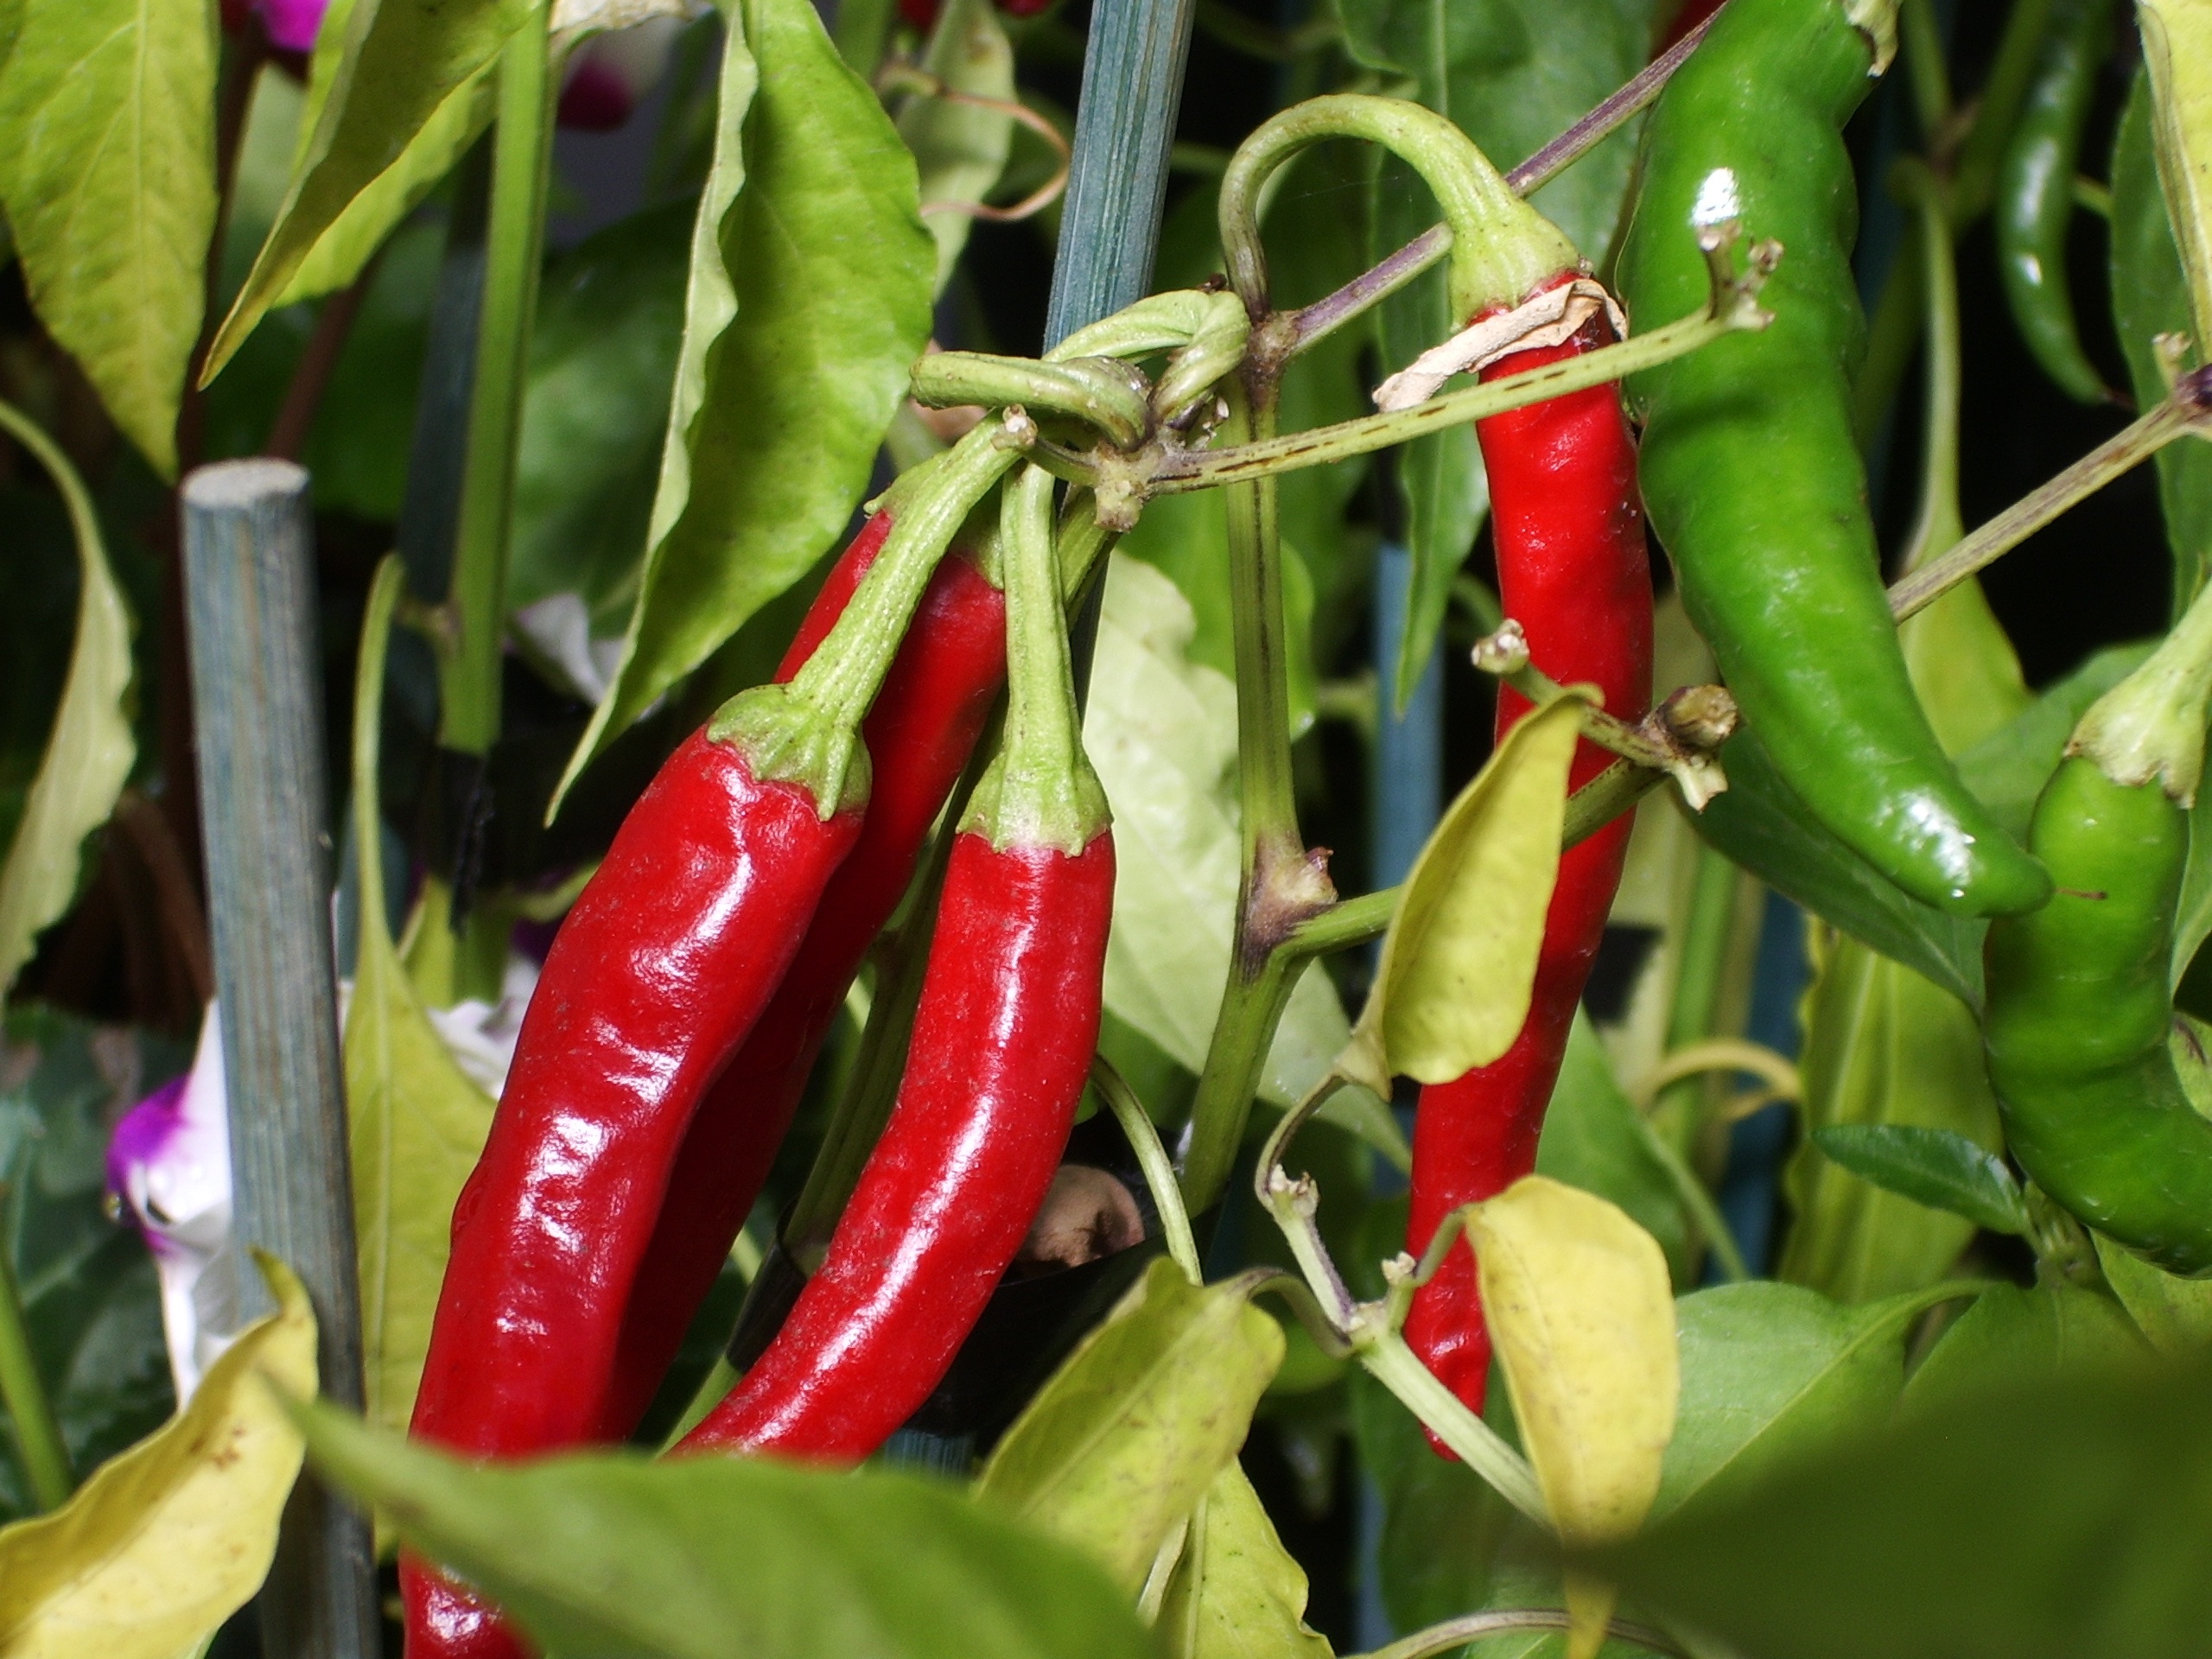
plant, fruit, flower, food, produce, vegetable, spices, peppers, chilli, capsicum, flowering plant, jalapeno, chili pepper, cayenne pepper, land plant, bird's eye chili, serrano pepper, malagueta pepper, peperoncini, bell peppers and chili peppers, pimiento, tabasco pepper, habanero chili